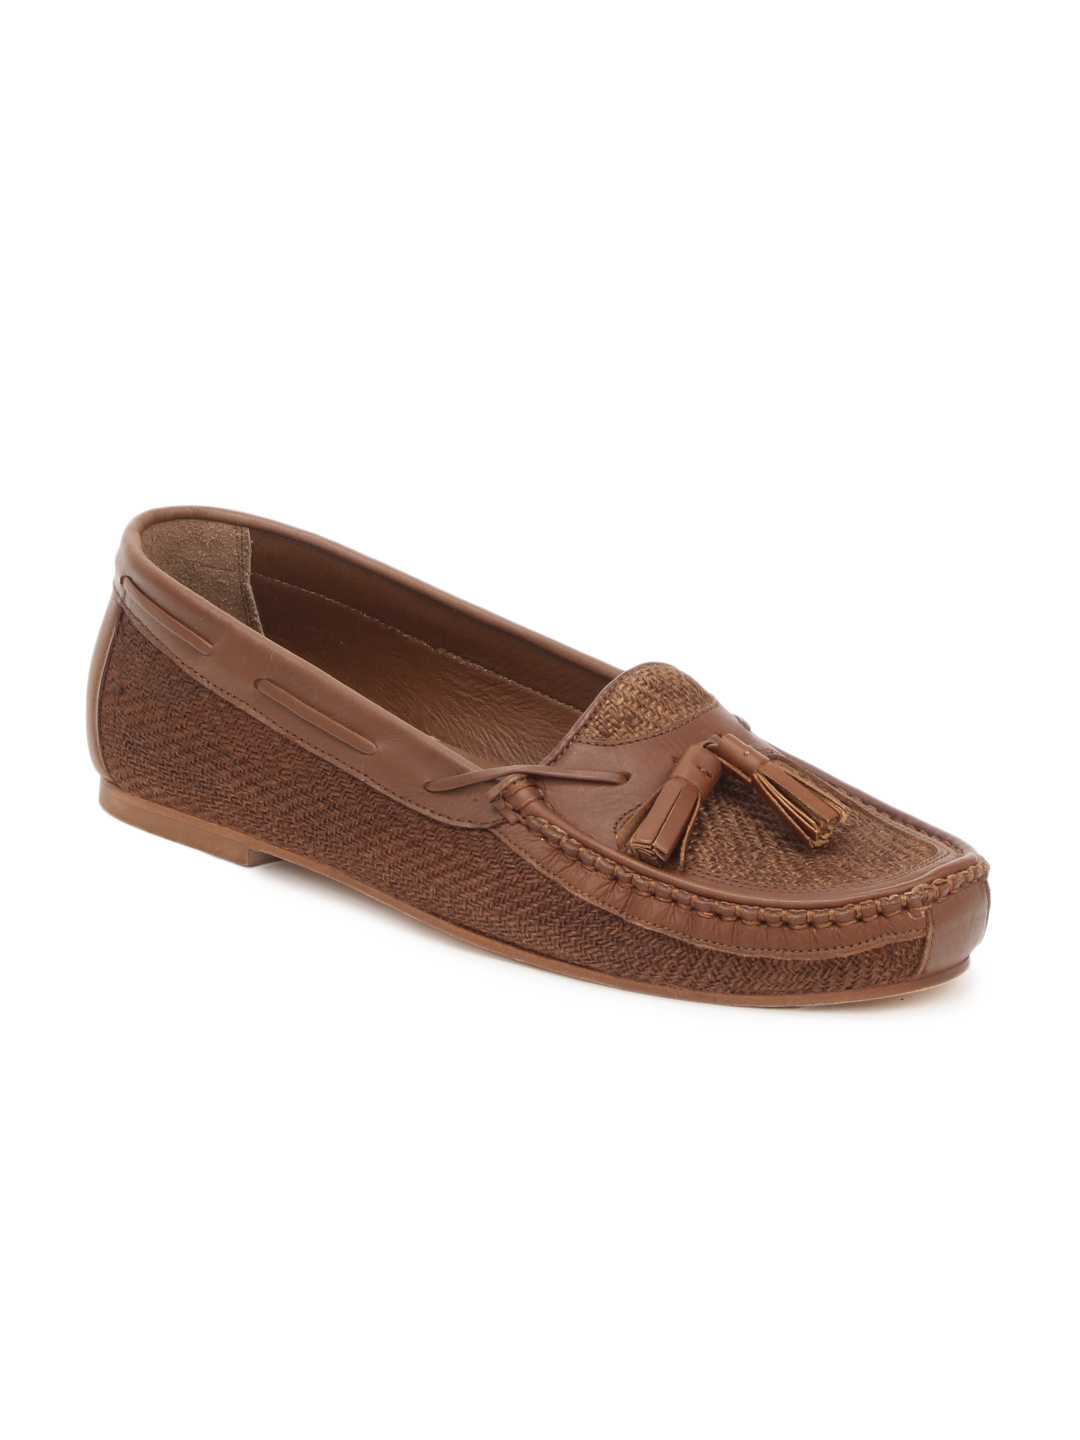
Carlton London Men Brown Shoes
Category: Footwear / Shoes / Casual Shoes
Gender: Men
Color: Brown
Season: Winter 2012
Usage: Casual